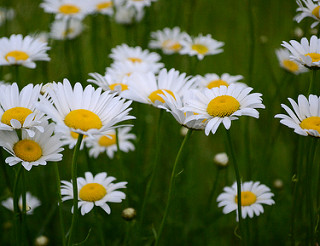
Flower: daisy